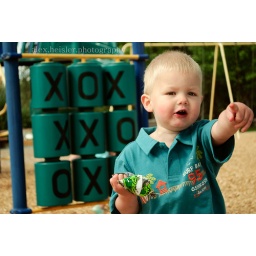
Anytime a truck drove by or a plane flew over head, Landon pointed at it and shouted &amp;quot;It's a new one!&amp;quot;